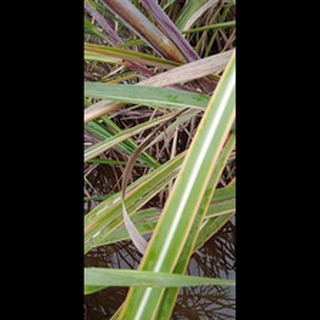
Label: sugarcane_yellow_leaf_disease